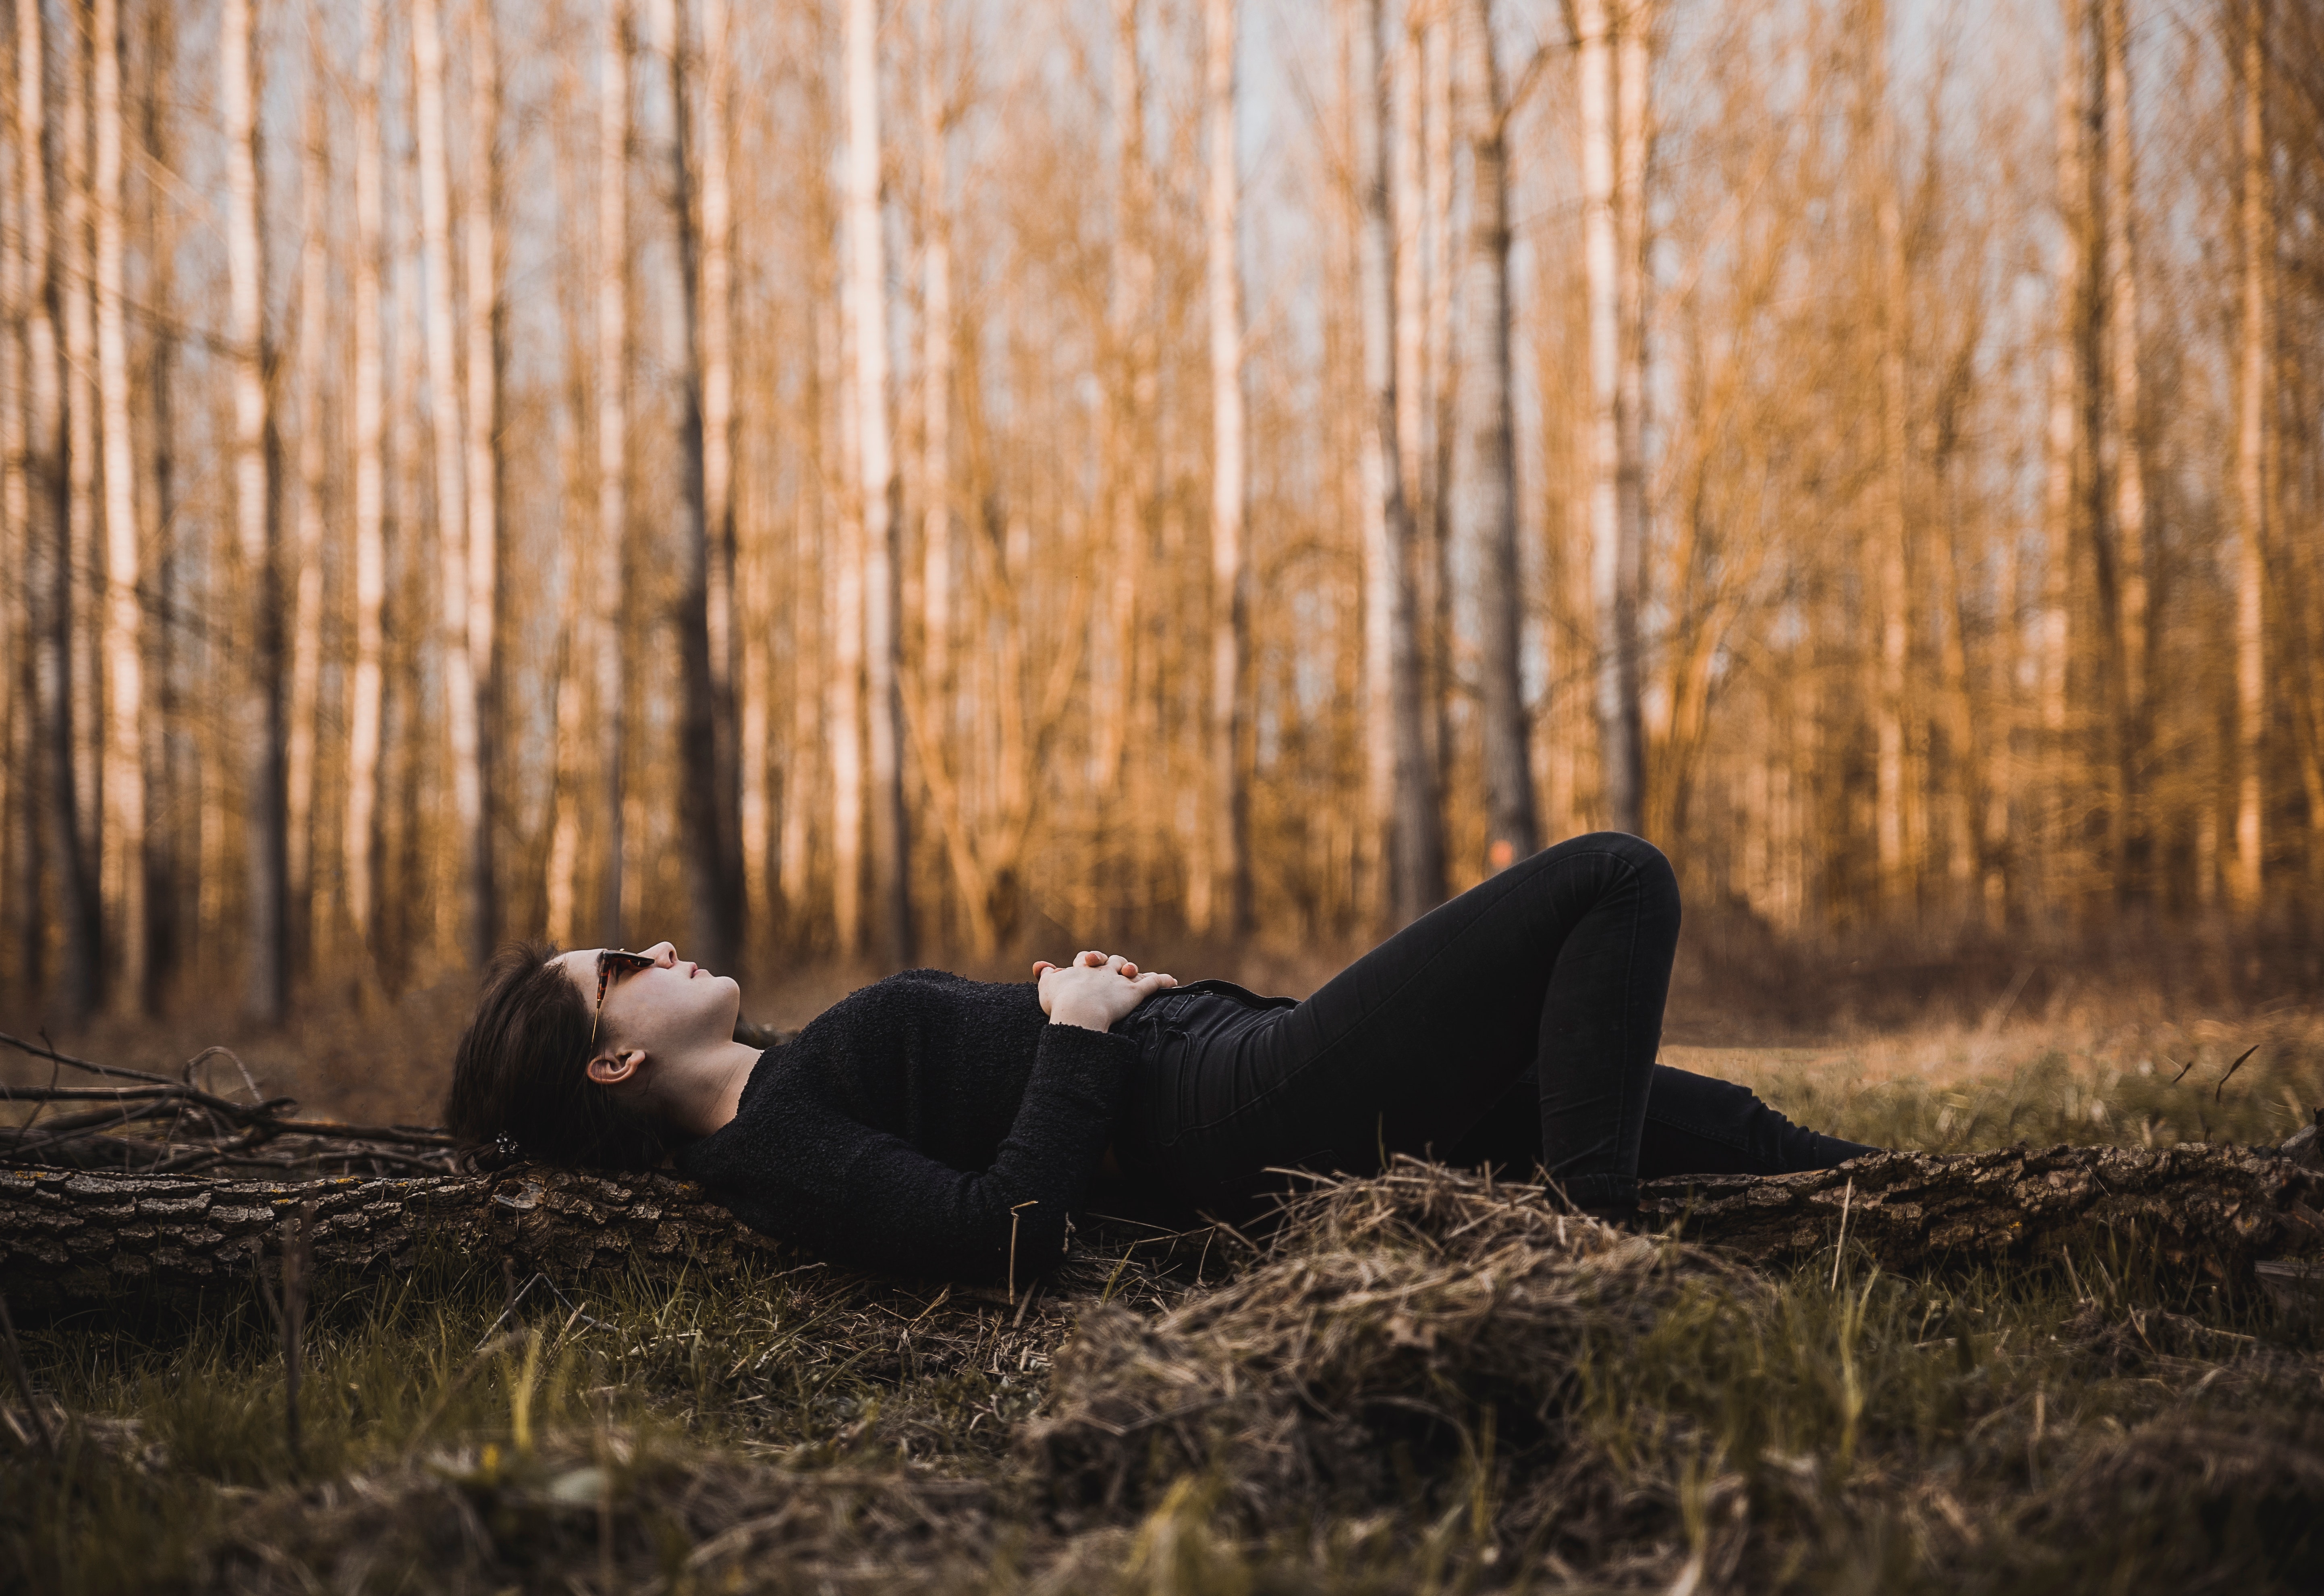
People in nature, nature, tree, forest, natural environment, natural landscape, grass, woodland, wood, trunk, atmosphere, woody plant, photography, sunlight, spring, branch, plant, old growth forest, stock photography, landscape, autumn, sitting, winter, nap